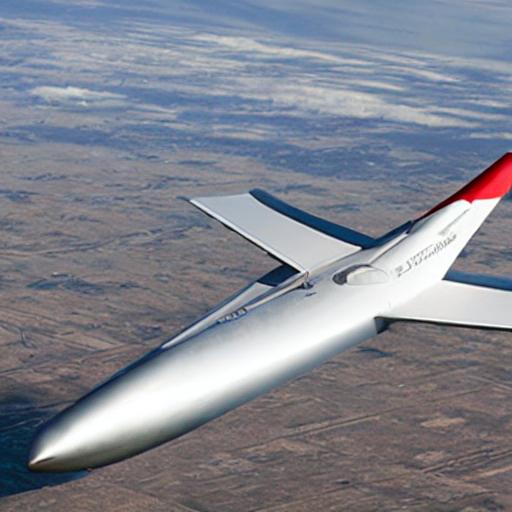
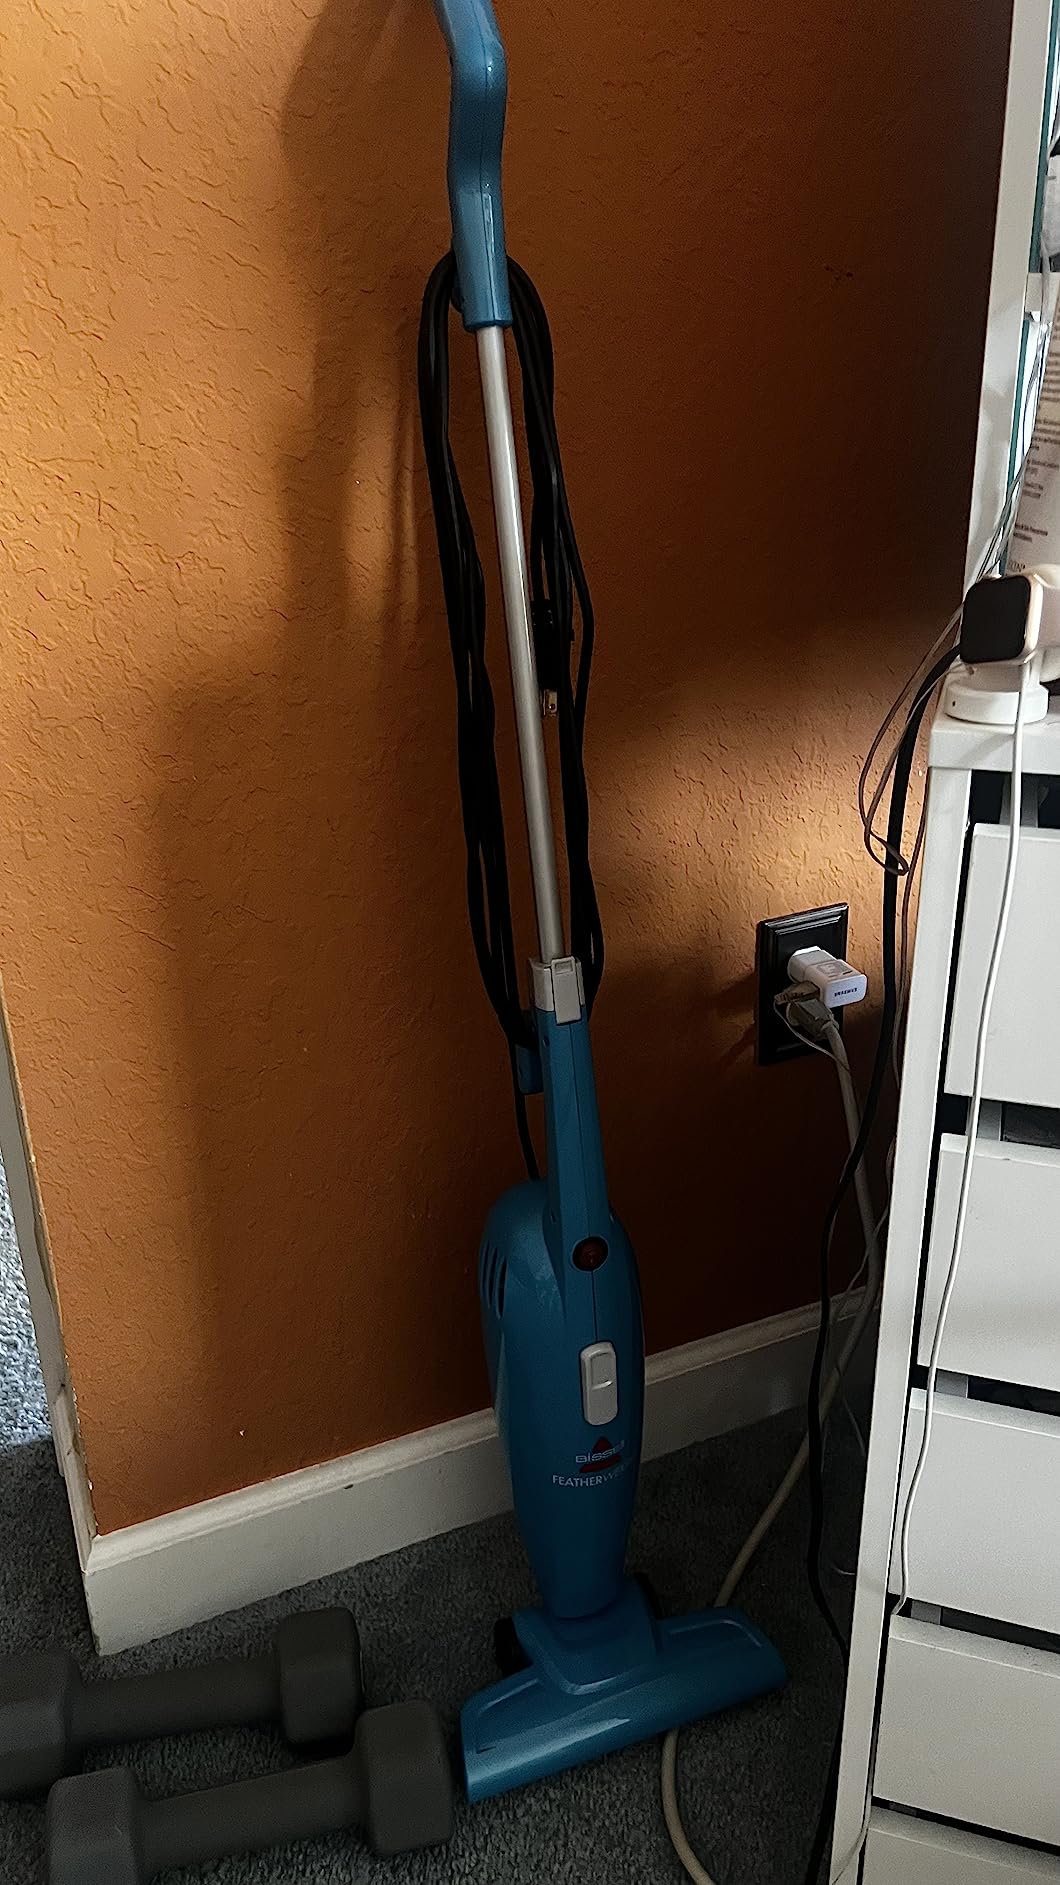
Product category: items_vacuum
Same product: no